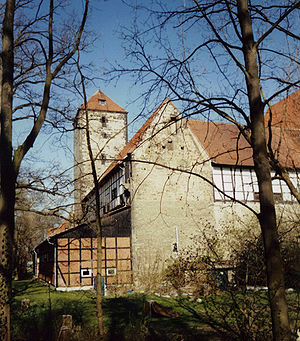
Hildesheim / Billedgalleri
Hildesheim er en by i den tyske delstat Niedersachsen. Den ligger omkring 30 kilometer sydøst for Hannover. Indbyggertallet er omkring 103.000.